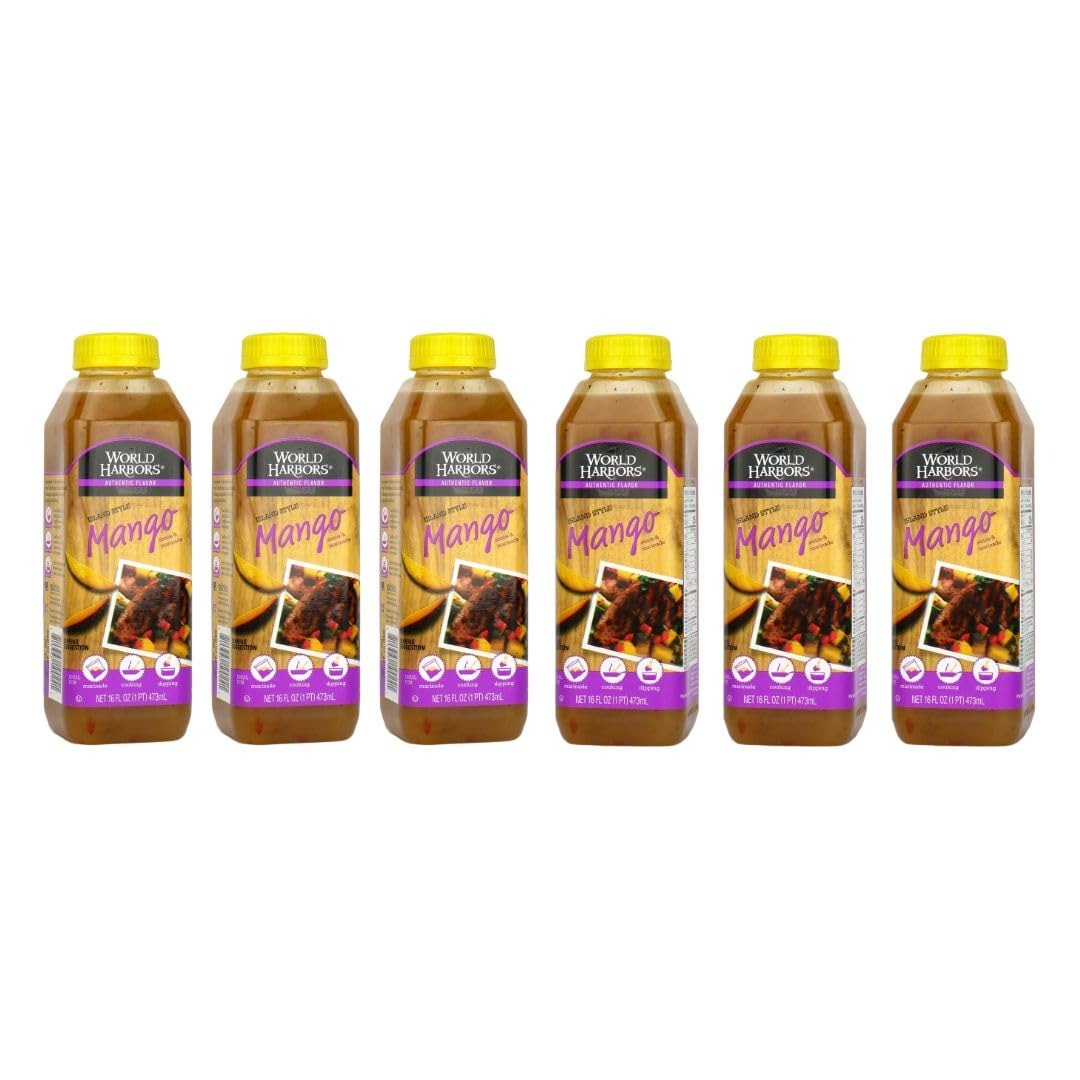
Item Name: World Harbors Island Mango Sauce & Marinade - Low-Calorie, Sweet & Tangy Perfect Sauce for Chicken, Fish, Beef, Wings, Dipping, Stir-Frying, Salad Dressing. Made in USA 16-Fl Oz Bottle (Pack of 6)
Bullet Point 1: Premium Quality: Chef-crafted from carefully selected ingredients, our Island Mango Sauce & Marinade boasts a pure taste with soy sauce, and flavors, experience the richness of authentic flavors in every bite.
Bullet Point 2: Pack of 6: Enjoy great value with our (Pack of 6) 16-Ounce bottles, ensuring you have complete supply of our Island Mango Sauce & Marinade for your culinary creations. Enjoy exceptional value, ensuring you always have enough for your favorite dishes.
Bullet Point 3: Ready for Various Uses: Your culinary companion Perfect for fish, chicken, beef, pork, wings, dumplings, shrimp, steak, stir-fries, rice, and vegetables. Crafted for marination, as a savory sauce, or a delightful dipping sauce for chicken nuggets and fries.
Bullet Point 4: Savory Flavor: Delight your taste buds with the perfectly balanced blend of pure flavors adding depth to meats like fish, chicken, beef, and pork, and enhancing various dishes including wings, dumplings, shrimp, steak, stir-fries, rice, and vegetables.
Bullet Point 5: Small Batch Freshness: Experience authenticity in every bottle, our sauce is carefully prepared in small batches. Enjoy the freshest and most flavorful sauce in every serving, elevating your culinary creations effortlessly.
Value: 96.0
Unit: Fl Oz

Price: 12.97